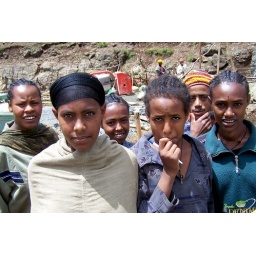
Curious girls (and a boy) in Mega, Ethiopia where a bridge was being built